Maitland Synagogue

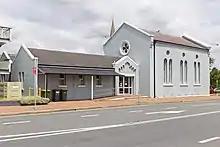
Side view, 2018

The building is a small symmetrical solid brick structure with slate roof and high elliptical lath and plaster ceiling. It was designed in the Romanesque Revival style and displays elaborate cement-rendered details, including corbelled arcades and columns, quatrefoil windows and round-headed arches. The interior retains its original cedar windows which are still in good condition, although parts of the walls have been altered by successive owners. It is approximately in size.